Minoxidil

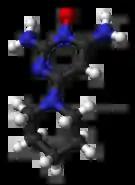

Minoxidil is a medication used for the treatment of high blood pressure and pattern hair loss. It is an antihypertensive and a vasodilator. It is available as a generic medication by prescription in oral tablet form and over-the-counter as a topical liquid or foam.